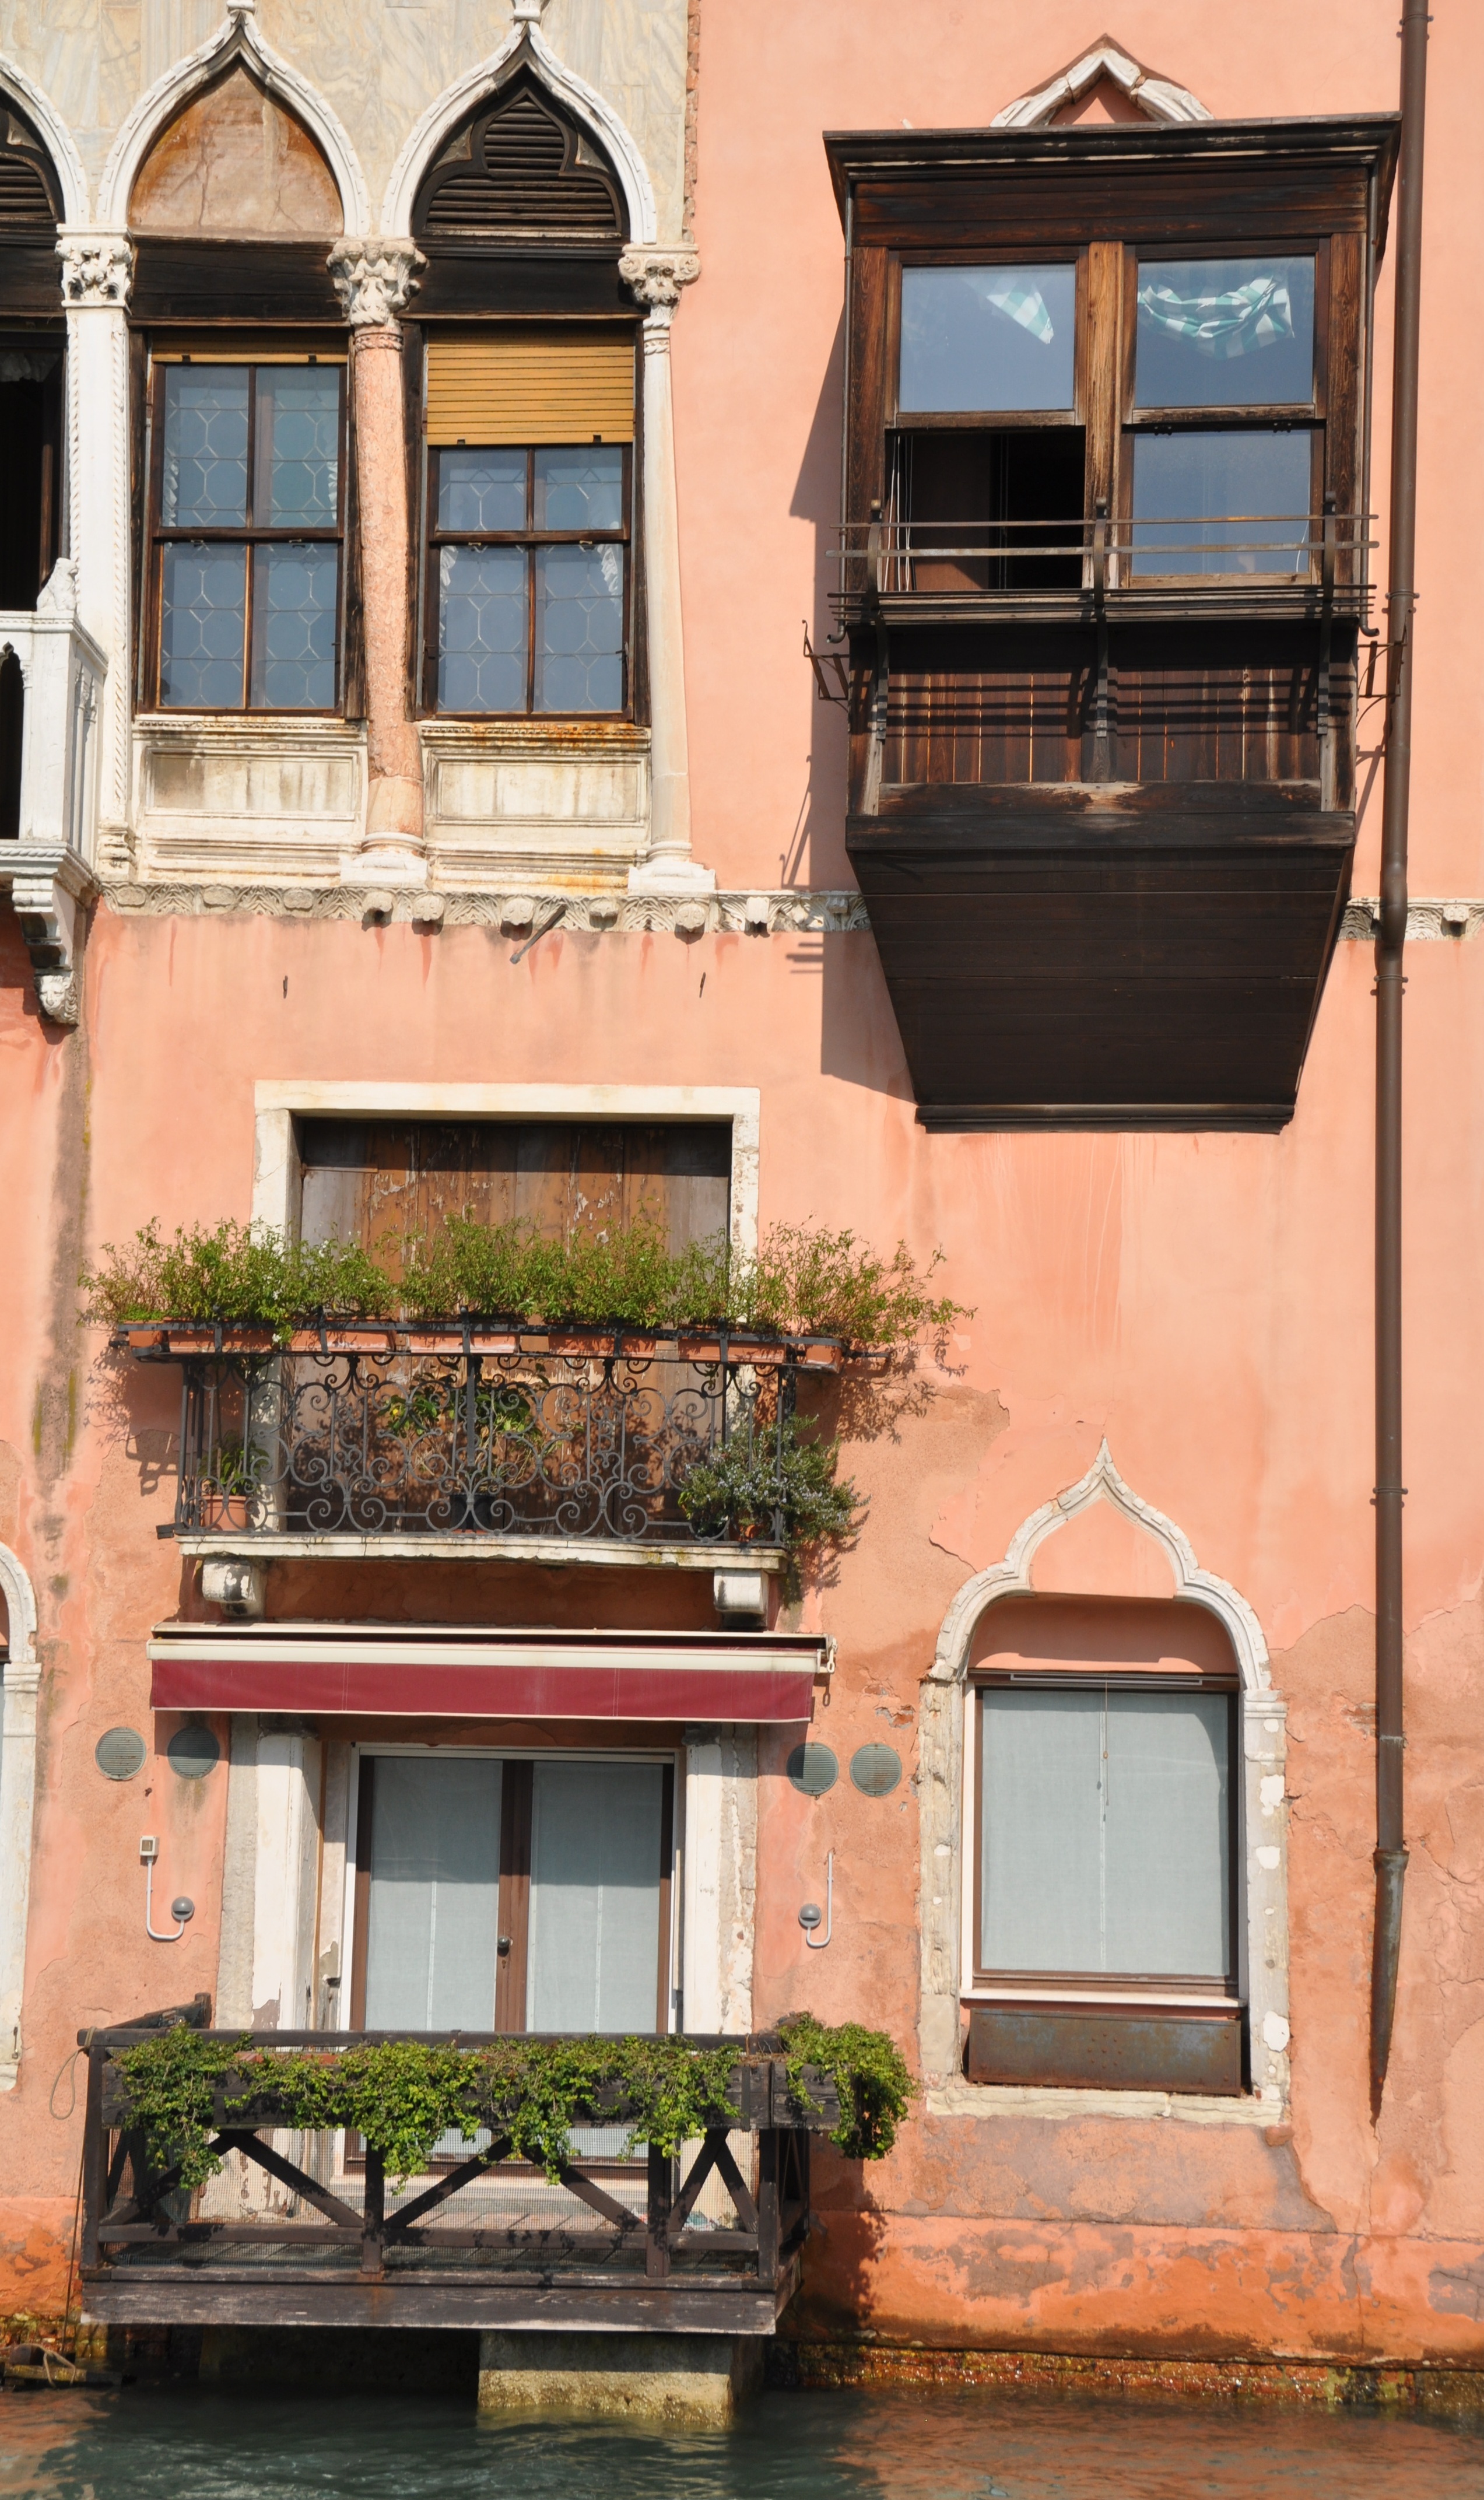
architecture, villa, house, window, building, home, balcony, cottage, facade, property, venice, apartment, interior design, estate, neighbourhood, hauswand, residential area